Sandboarding

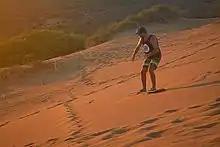
Sandboarding in Greece

A rather small sand mountain is the Monte Kaolino in Hirschau, Germany. Equipped with a lift, it was the host of the annual Sandboarding World Championships until 2007.